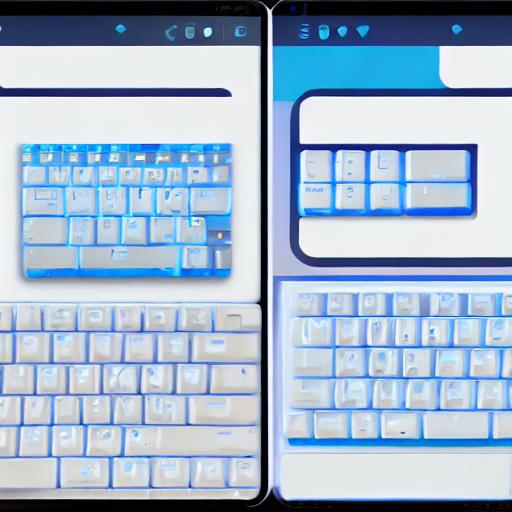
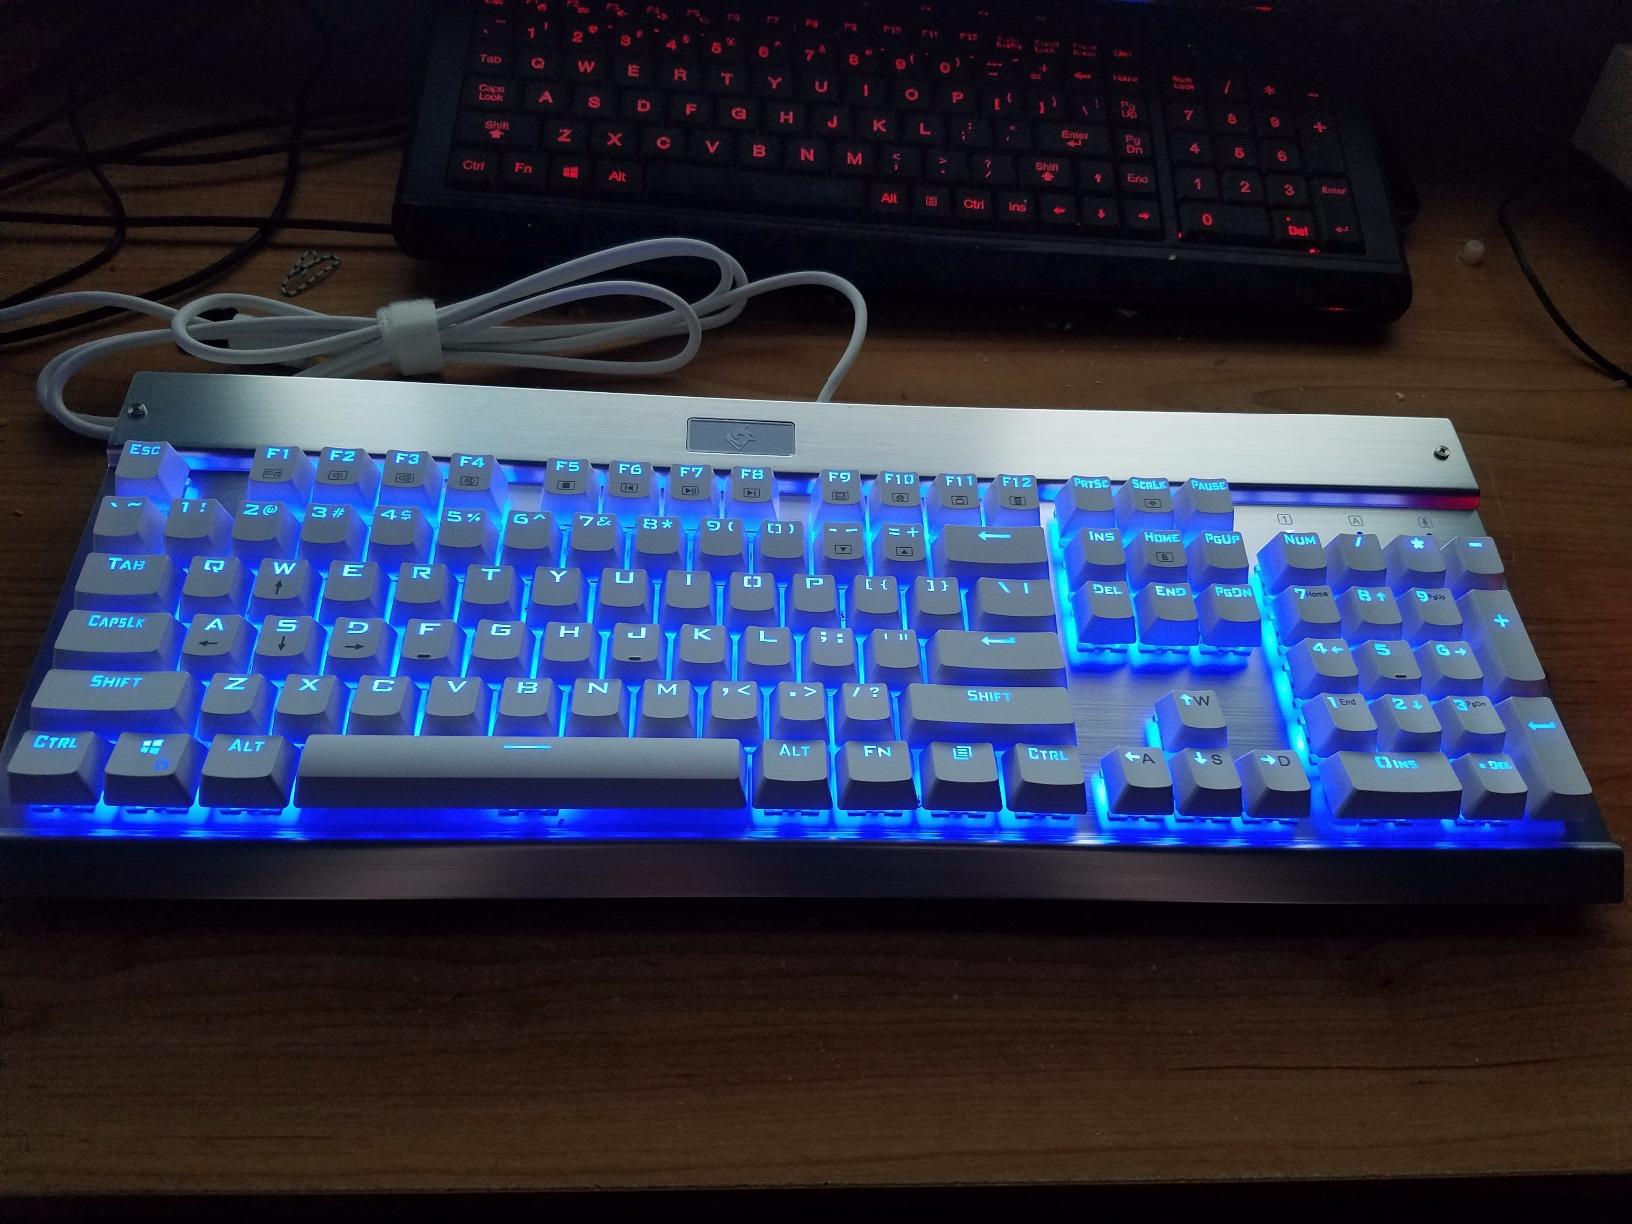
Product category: keyboard
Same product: no